George W. Wilhelm

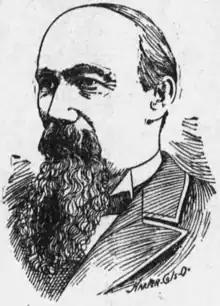
Sketch of Wilhelm in 1896 newspaper

George W. Wilhelm (1847 – December 18, 1902) was an American politician and store owner from Ohio. He served as a member of the Ohio House of Representatives, representing Stark County from 1888 to 1889 and from 1896 to 1897. He served as a member of the Ohio Senate from 1900 to his death.